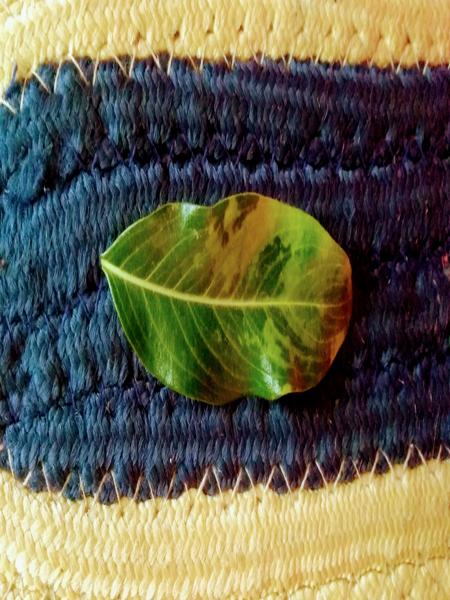
Plant: Catharanthus